AI Mark IV radar

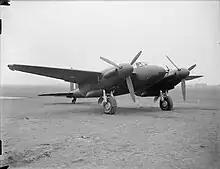
Early Mosquito night fighters were fitted with Mk. IV, like this NF Mark II, "DD609".

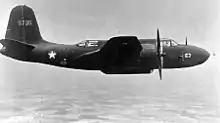
The Douglas P-70 equipped with the SCR-540 was the USAAF equivalent of the RAF's Havoc I with Mk. IV.

The Mk. II was used for only a short time when the team replaced its transmitter section with one from the ASV Mk. I, which used the new Micropup valves. The new AI Mk. III sets were experimentally fitted to about twenty Blenheim IFs in April 1940, where they demonstrated an improved maximum range of . However, they still suffered from a long minimum range, from 800 to 1,500 ft depending on how the receiver was adjusted.